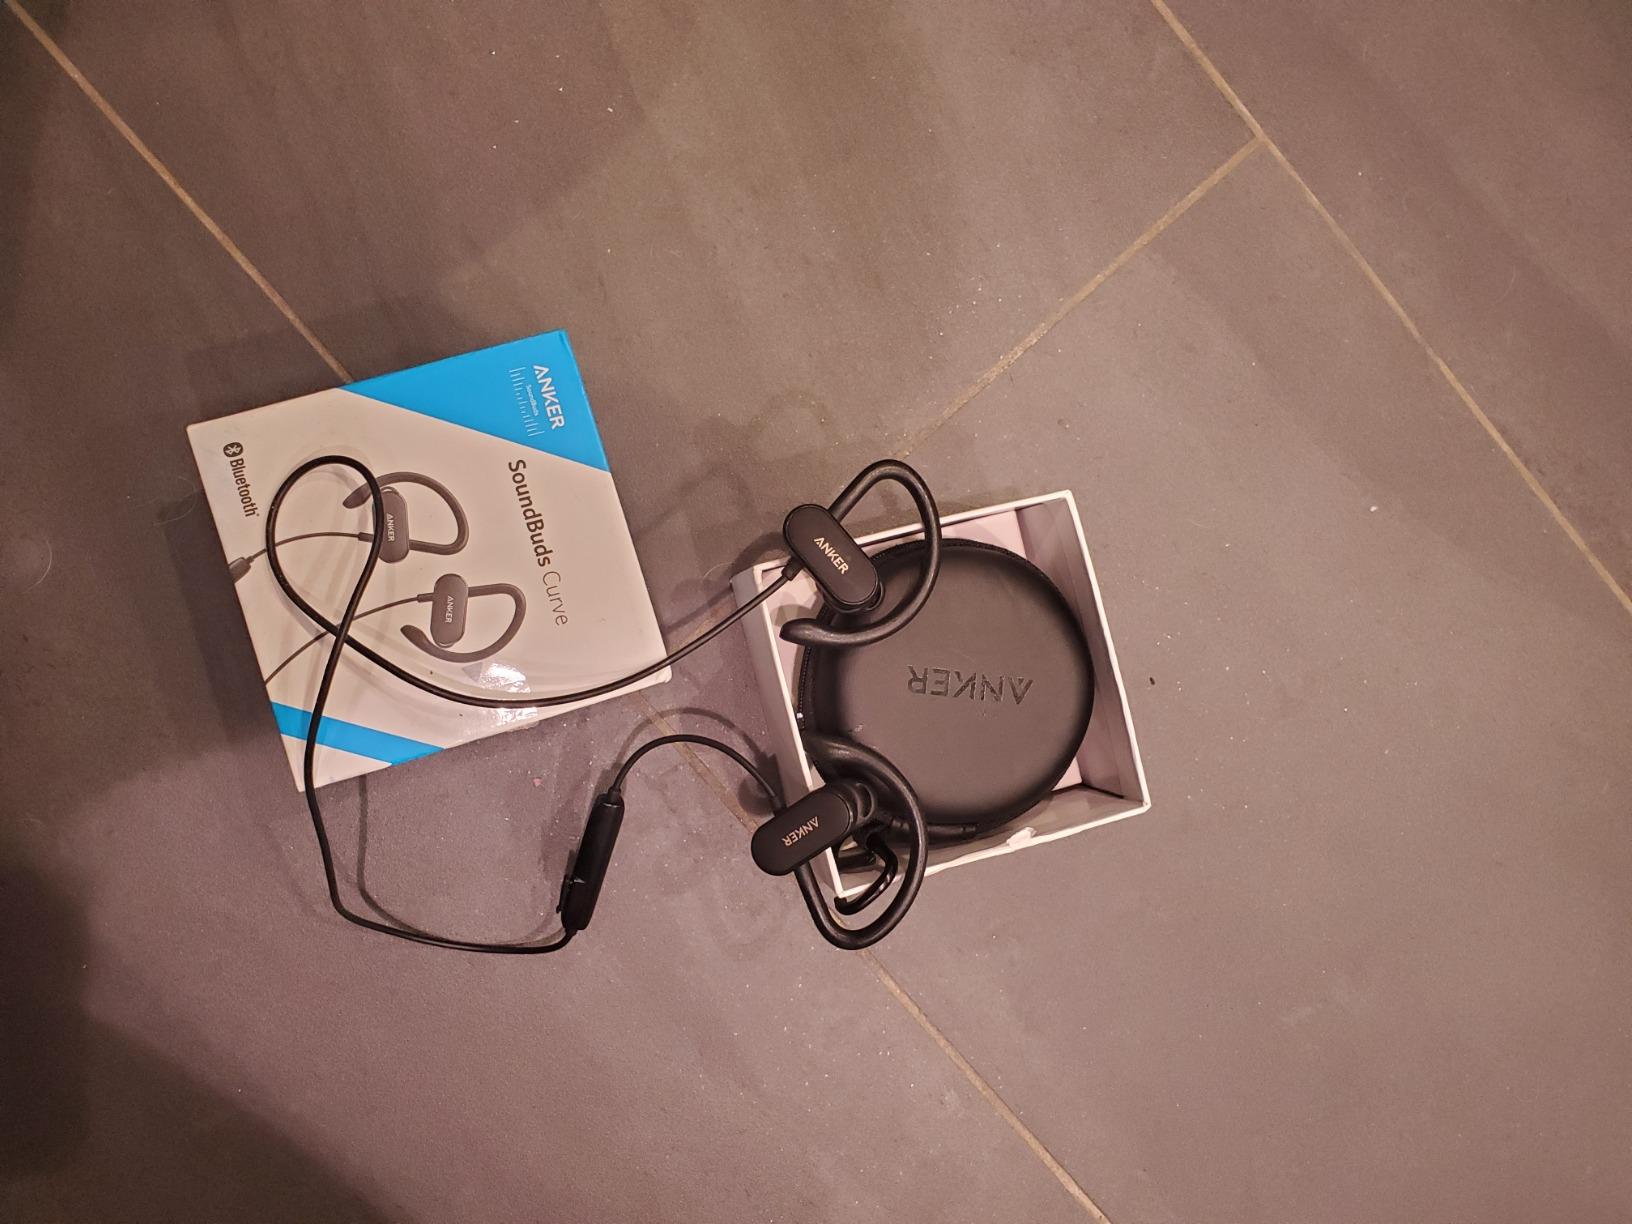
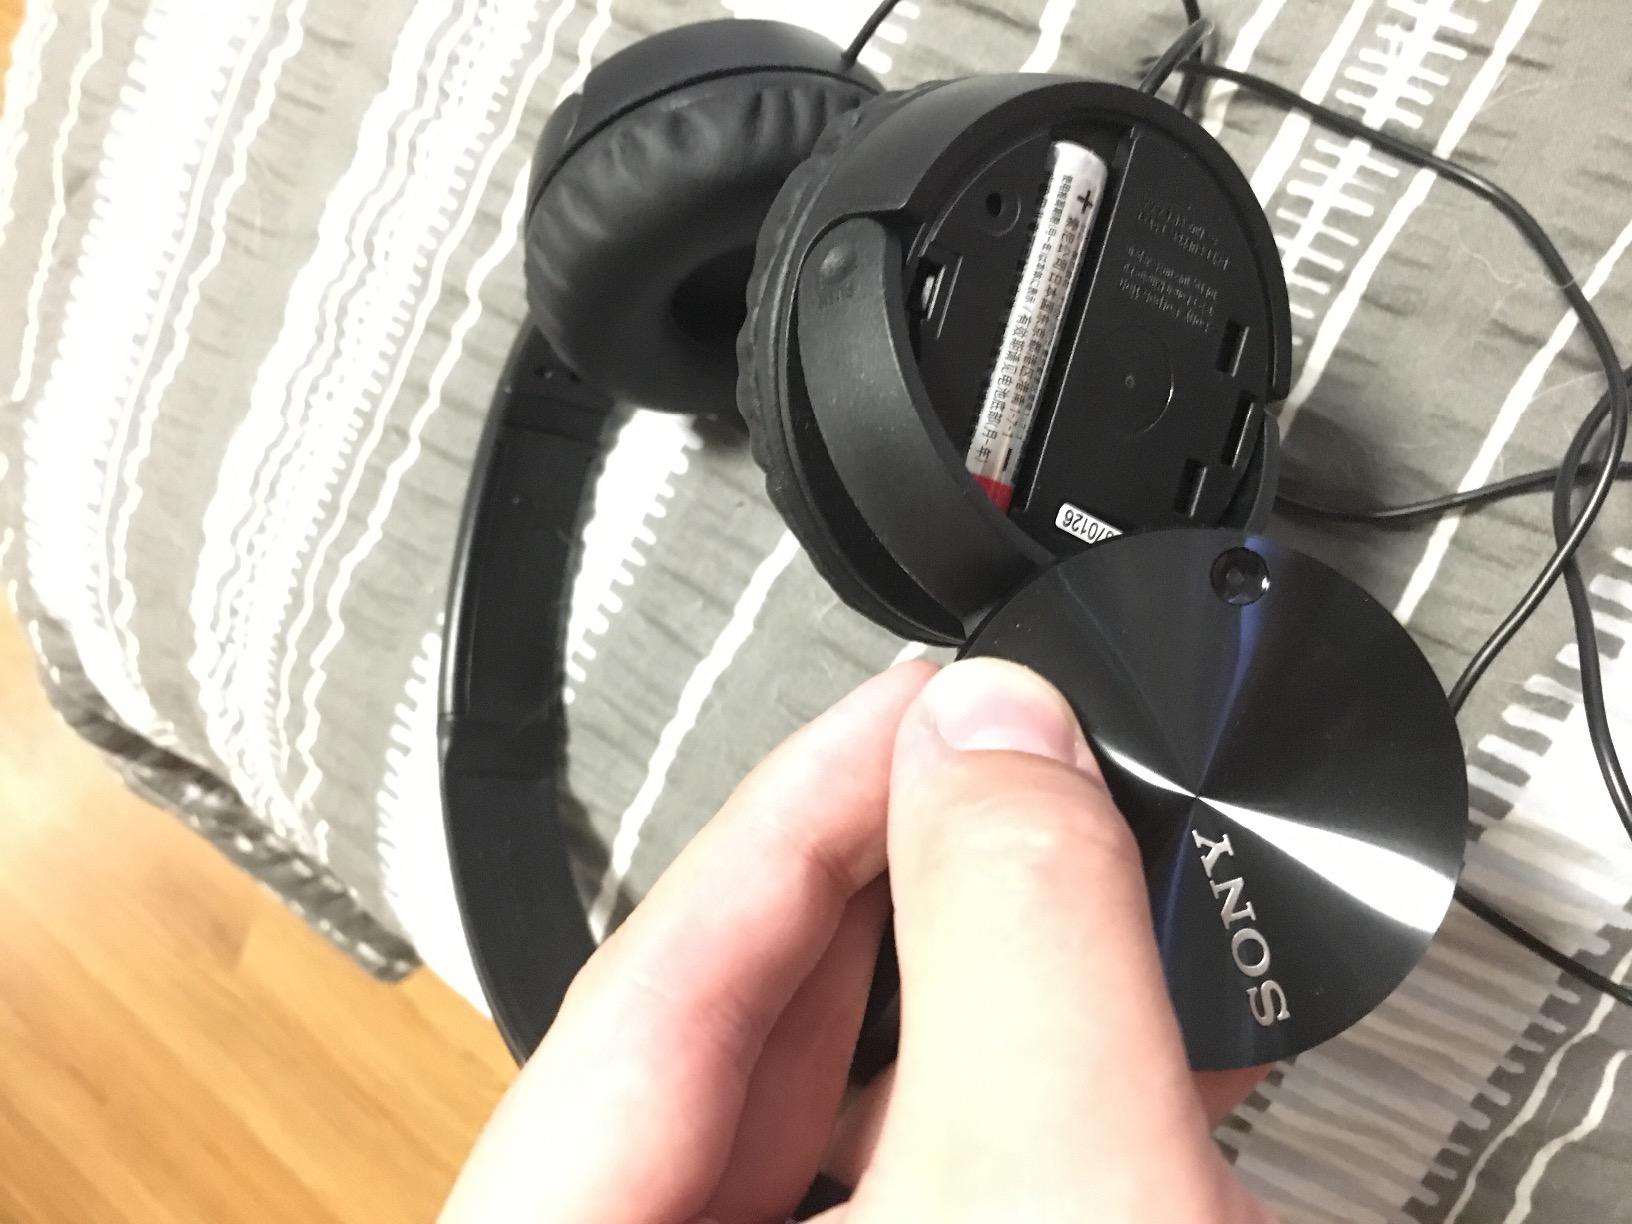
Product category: headphones
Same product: no